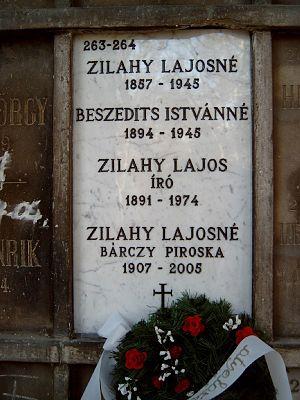
Lajos Zilahy, ou Lajos de Zilahy, est un romancier et dramaturge hongrois, également scénariste et réalisateur, né le 27 mars 1891 à Nagyszalonta, mort le 1ᵉʳ décembre 1974 à Novi Sad.